Aura: Koga Maryuin's Last War

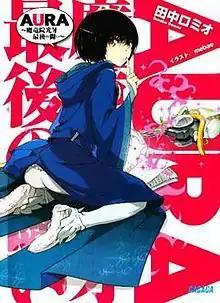
First light novel volume cover

is a Japanese light novel written by Romeo Tanaka, with illustrations by Mebae, published by Shogakukan under their Gagaga Bunko imprint in July 2008. A manga adaptation by Kōichirō Hoshino was serialized in Shogakukan's "Shōnen Sunday S" between February 2012 and March 2013. An anime film by AIC ASTA premiered in April 2013.